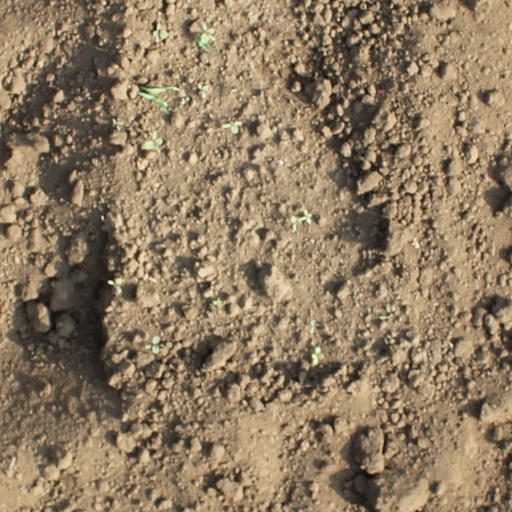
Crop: soybean